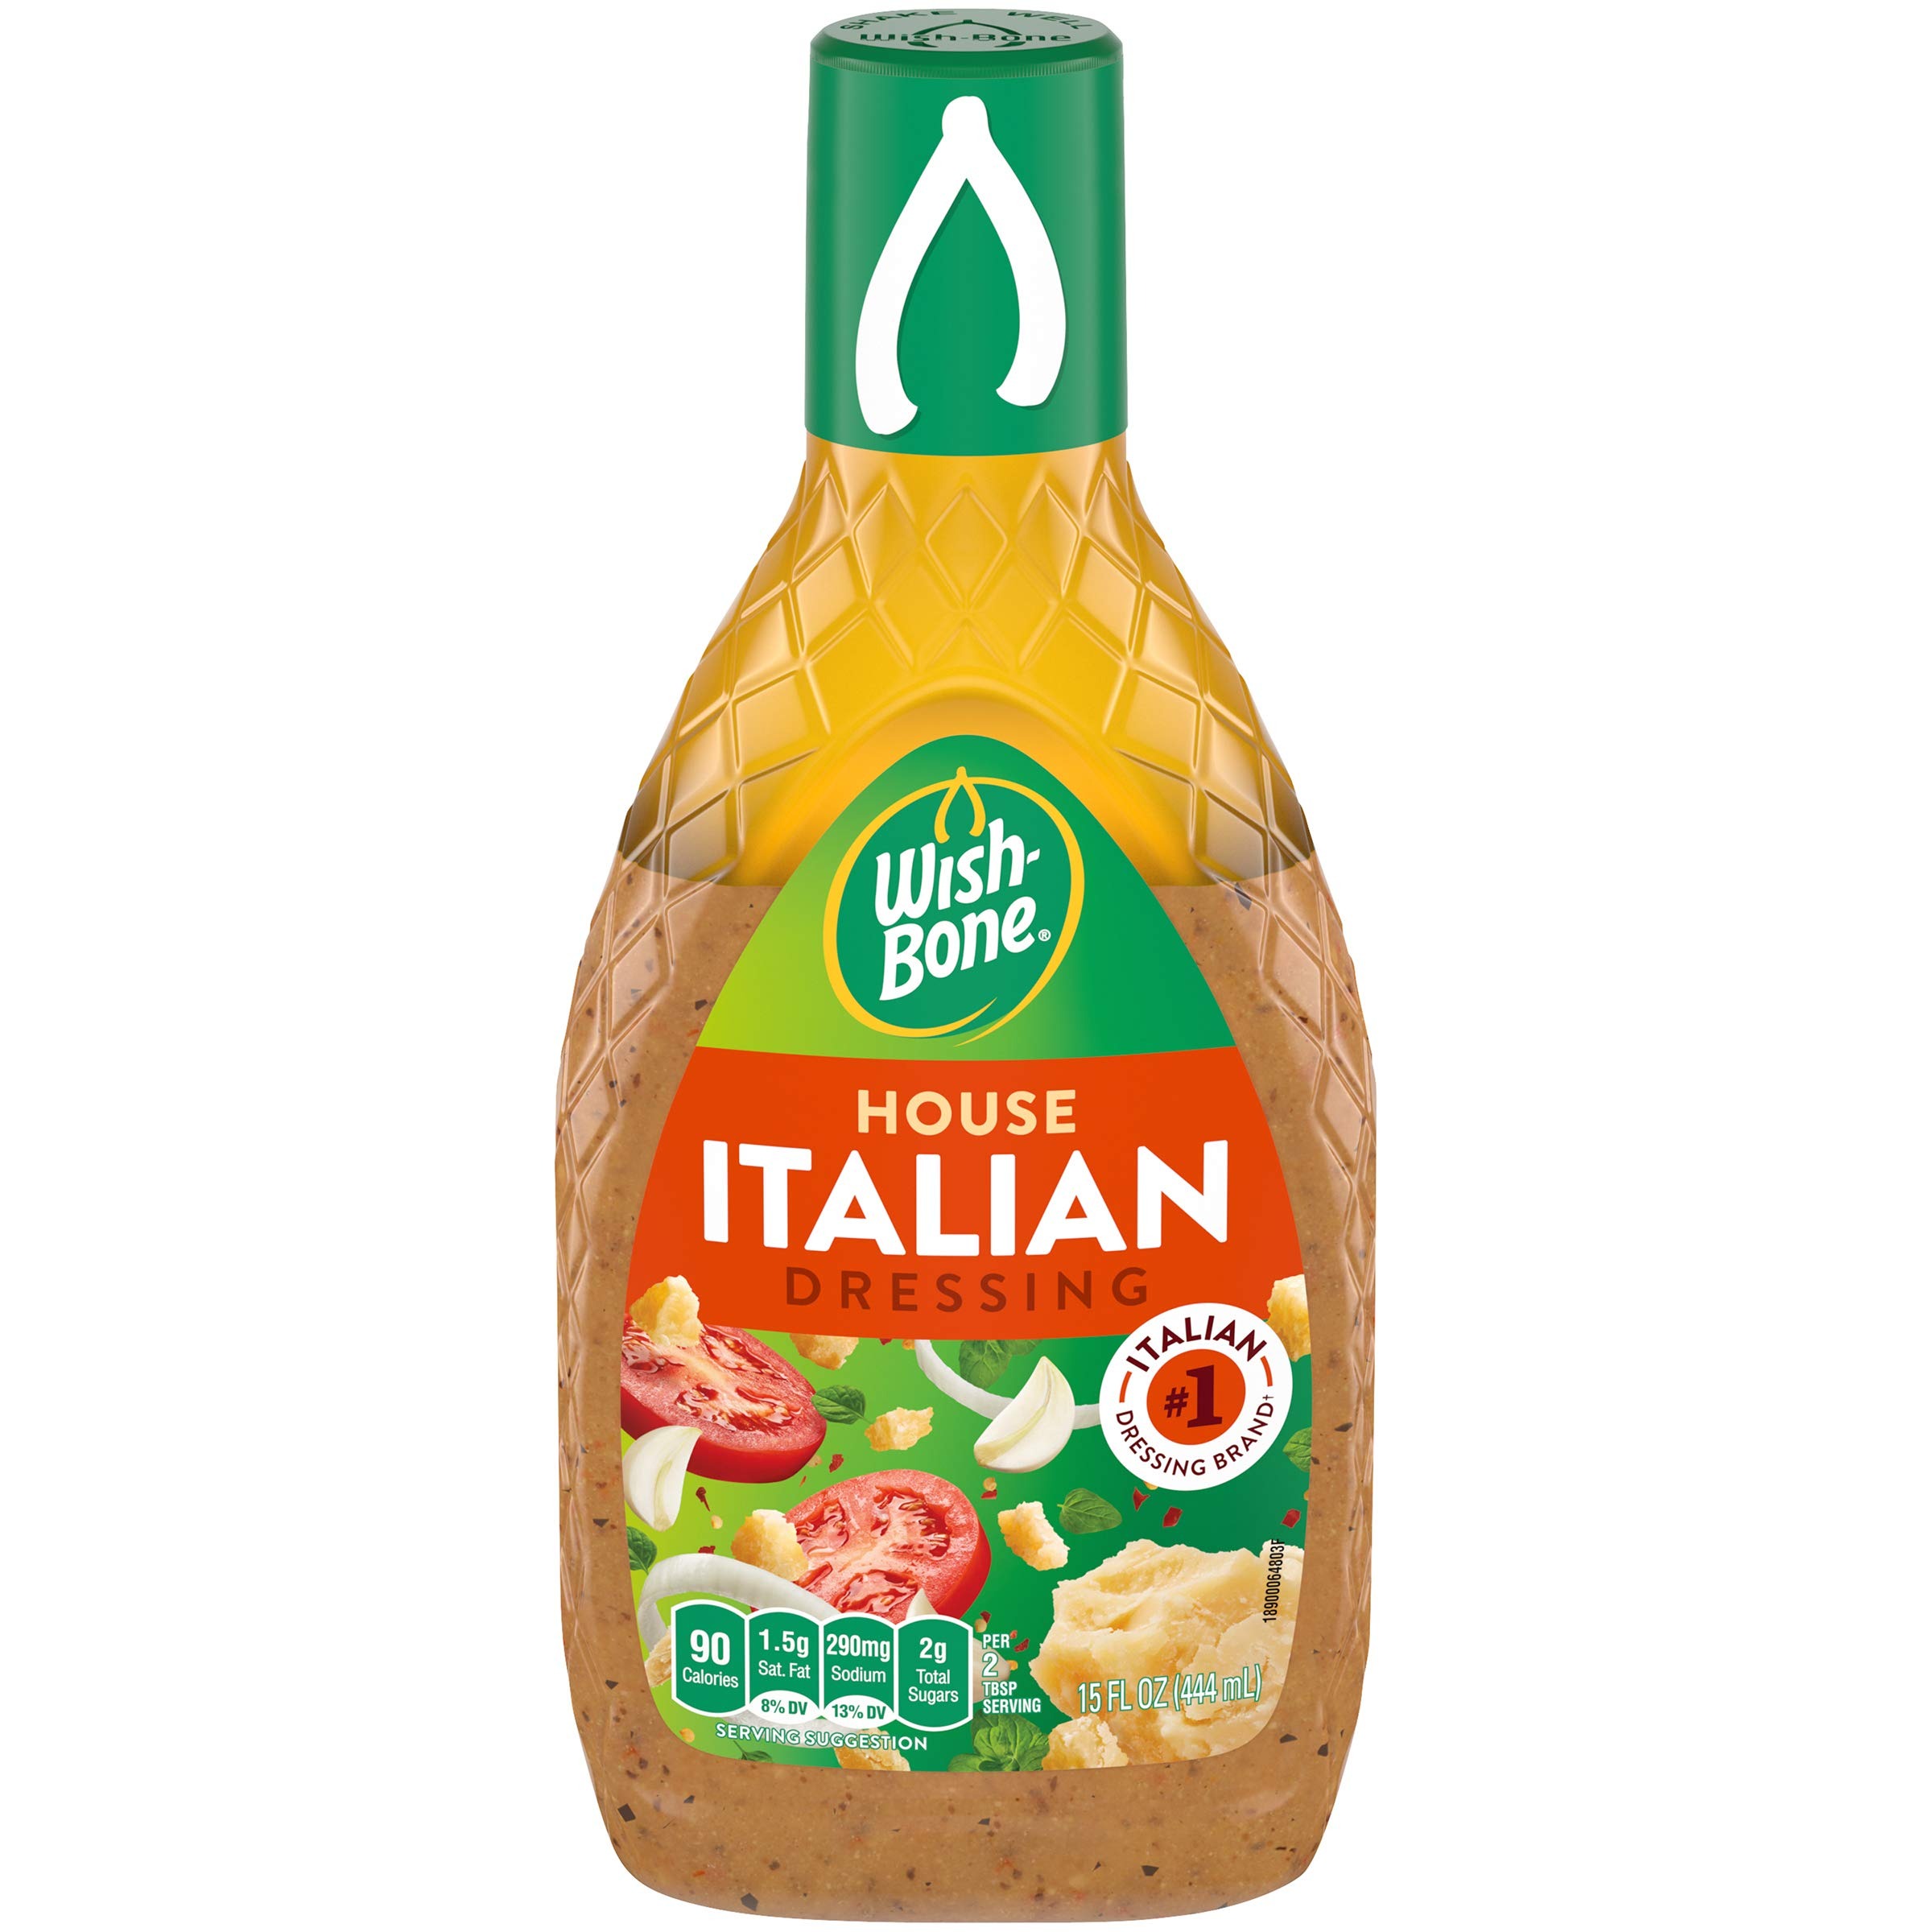
Item Name: Wish-Bone House Italian Salad Dressing, 15 FL OZ
Bullet Point 1: One 15 fl oz bottle of Wish-Bone House Italian Dressing
Bullet Point 2: Brings bold flavor to your favorite dishes
Bullet Point 3: Wish-Bone's signature Italian recipe with real Parmesan cheese and an extra dash of garlic
Bullet Point 4: Contains no high fructose corn syrup and made without artificial preservatives or flavors
Bullet Point 5: Italian salad dressing adds exciting flavor to pasta salad, marinades, fresh greens and more
Value: 15.0
Unit: Fl Oz

Price: 2.99